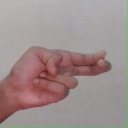
अक्षर: ह